Església de Sant Romà dels Vilars

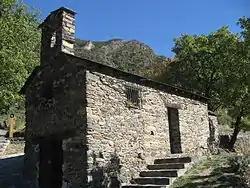

Església de Sant Romà dels Vilars is a church located in Els Vilars, Escaldes-Engordany, Andorra. Constructed in the 10th century using pre-Romanesque architecture, the church is noted for its austere design and is one of the oldest churches in Andorra. Cèsar Martinell i Brunet conducted a restoration of the church in the 1950s.